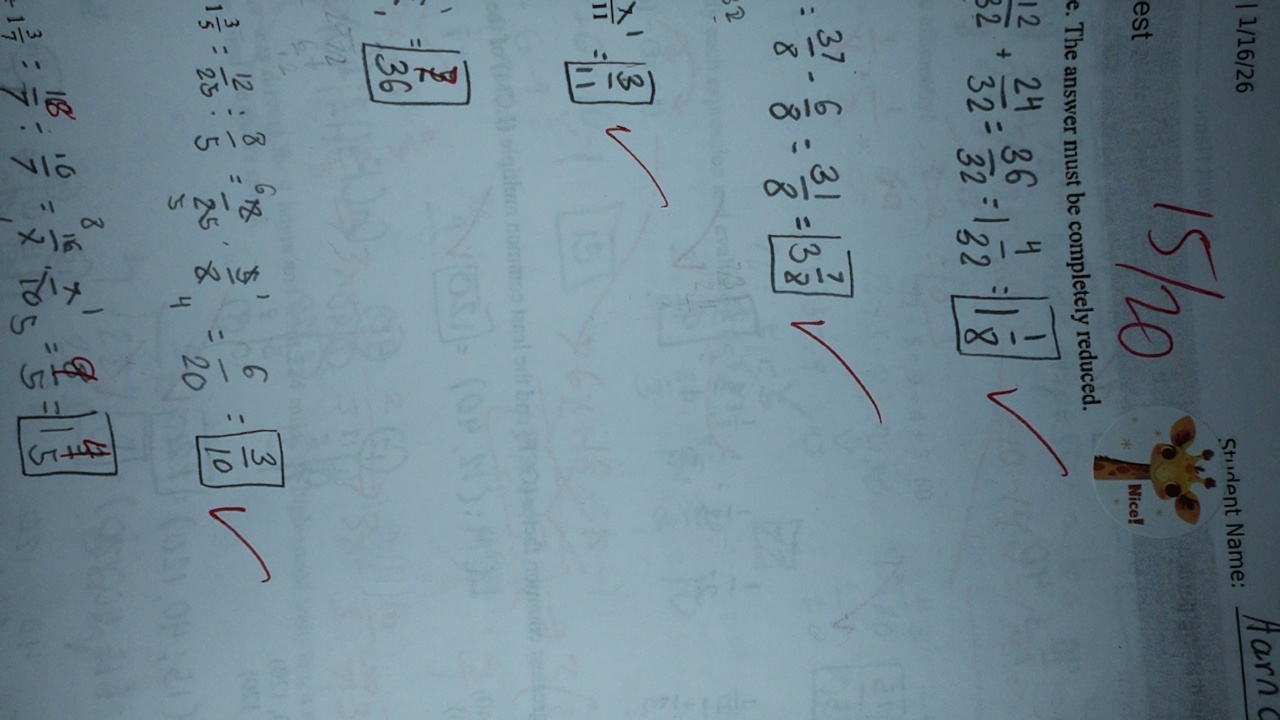
Label: recycle